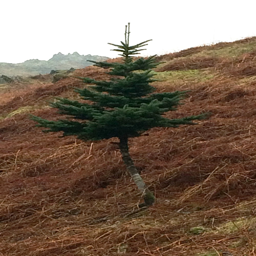
a closer - up view of the pine all by itself